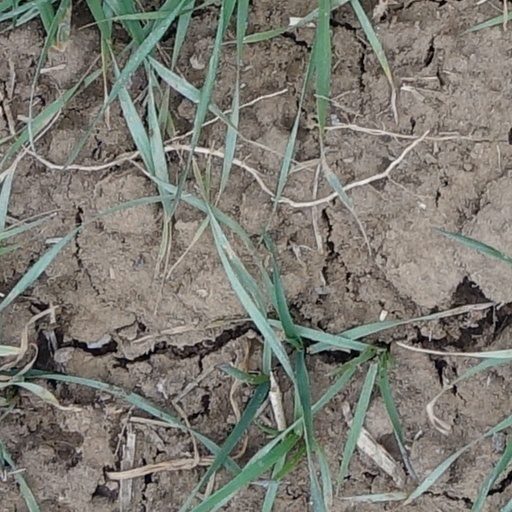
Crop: wheat